Agent J

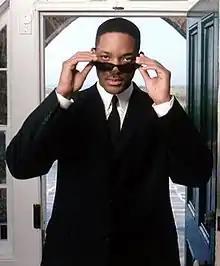
Will Smith as Agent J

Agent J (usually called J), born James Darrell Edwards III, is one of the two protagonists of the "Men in Black" film series. Born October 19, 1965, Jay is an agent of the MIB, recruited by Agent K. He is energetic and tries to bring life and emotion back to the bland organization. He is portrayed by Will Smith in the "Men in Black" film franchise, as well as in the amusement park ride at Universal Studios Florida. He is voiced by Keith Diamond in the animated series.